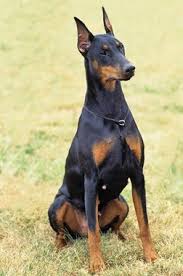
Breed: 209-n000054-Doberman